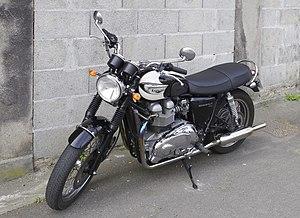
Triumph Bonneville T 100, Angoulême, Charente, France.